Metal Mech

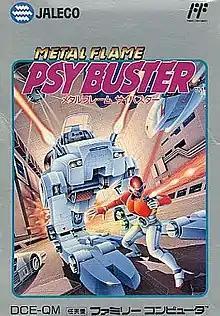
Japanese cover art

Metal Mech: Man & Machine (known in Japan as ) is a 1990 action video game developed by Sculptured Software and published by Jaleco for the Nintendo Entertainment System. In May 2023, the game was included via the "Piko Interactive Collection 3" compilation for the Evercade by Blaze Entertainment.